Westboro Baptist Church

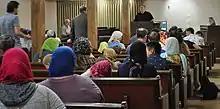
Sunday worship with Pastor Timothy Phelps at lectern, 2018

WBC's travel expenses have exceeded as much as $200,000 annually. One of Westboro's followers estimated the organization spends $250,000 a year on picketing. According to the Southern Poverty Law Center, it is funded entirely from within the organization and accepts no outside donations. WBC has received money from lawsuits and legal fees, through the closely related Phelps Chartered law firm, when its protests have been unlawfully disrupted. For example, the firm sued the city of Topeka several times in the 1990s, and received $16,500 in legal fees for a court case won against a Marine's bereaved father. Because the firm represents WBC in its lawsuits, it can use money from cases it wins to further fund the organization under the Civil Rights Attorney's Fees Award Act of 1976. WBC is considered a nonprofit organization by the federal government, and is therefore exempt from paying taxes. All five of Phelps Chartered's lawyers are Phelps's children, and eleven of his thirteen children are lawyers. Members of the Phelps family are expected to give ten percent of their earnings to WBC.